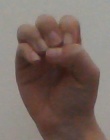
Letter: ha